Cash coins in art

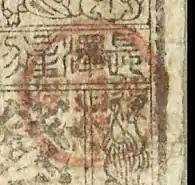
A cash coin-shaped banknote seal on a "Hansatsu".

The earliest Chinese playing cards included designs with a different numbers of cash coins shown on each card. Money-suited decks typically contain 38 cards in four suits, all of which are based on money: cash / coins ((copper, as in copper-alloy cash coins) or , (cake, as in a cake of silver) or ("bamboo tube").), strings of coins (either ("strings of cash") or ("strings")), myriads of strings (usually accompanied with images of human figures or portraits, sometimes these were heavily abstracted), and tens of myriads (of strings, of coins – ). The smallest value depict one cash coin per card and the largest one depict ten strings of ten cash coins.